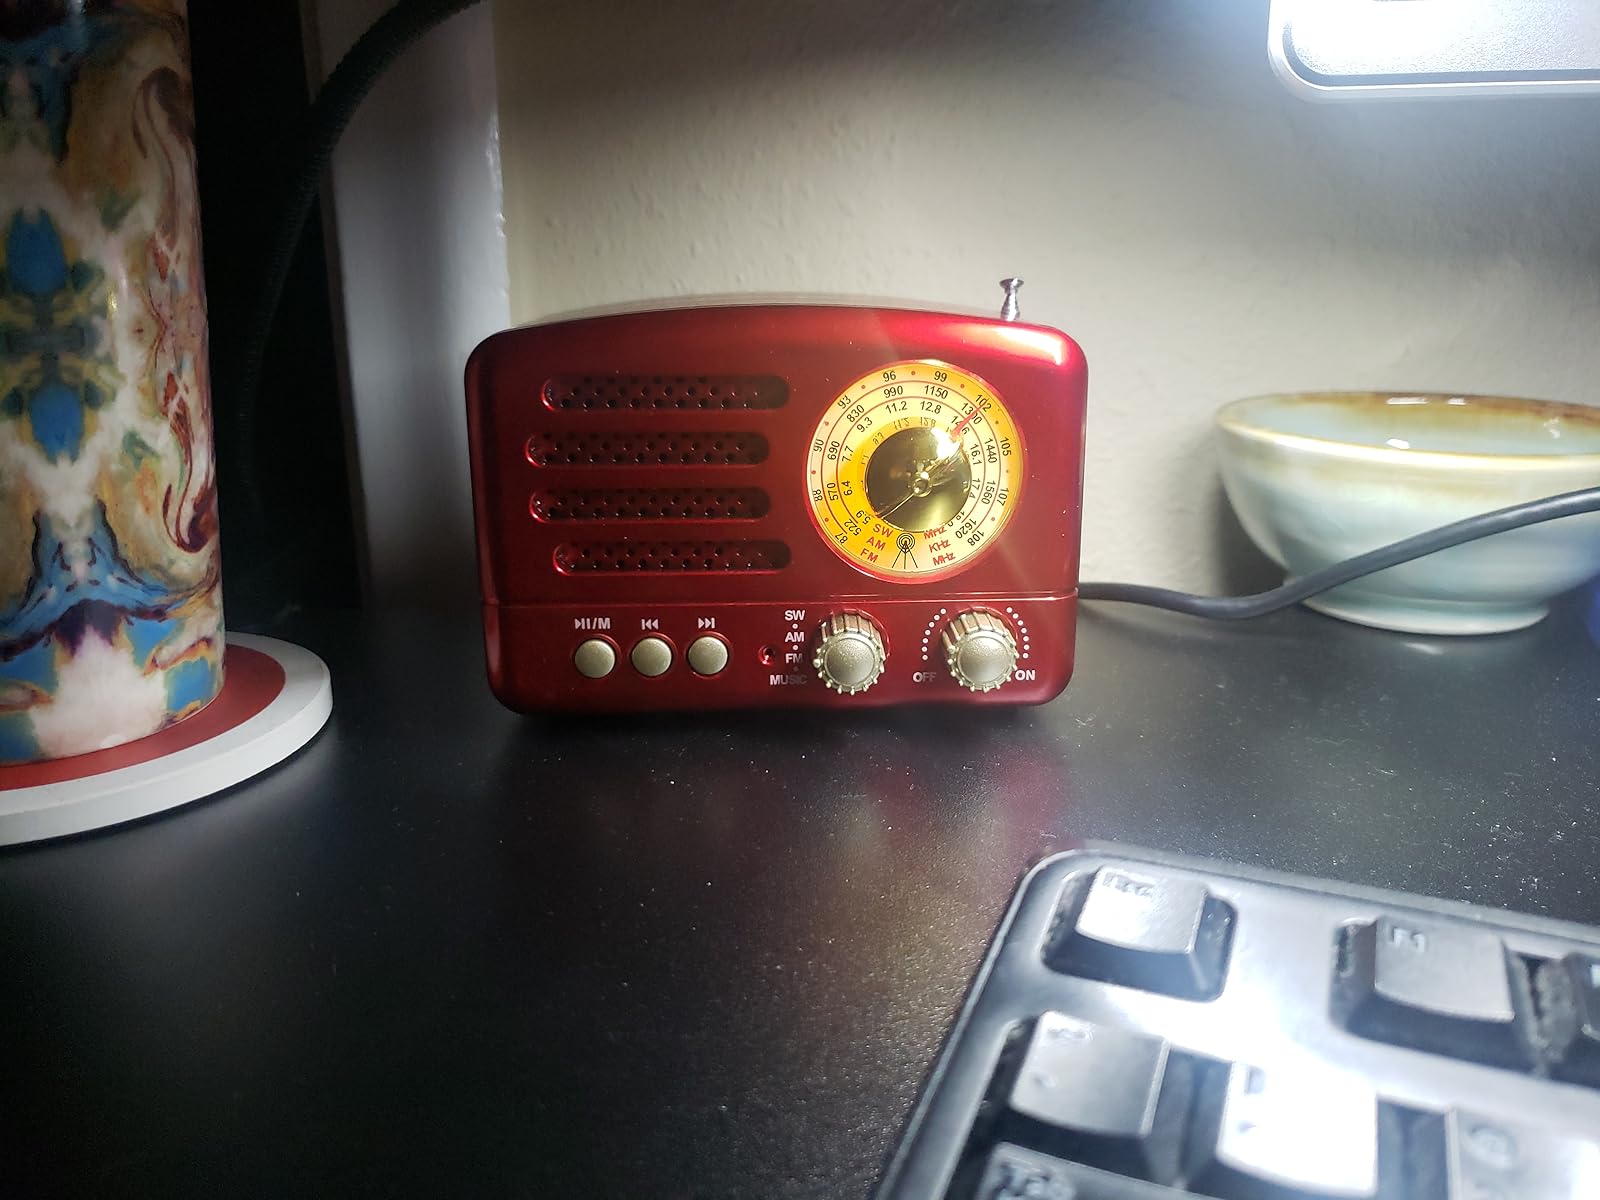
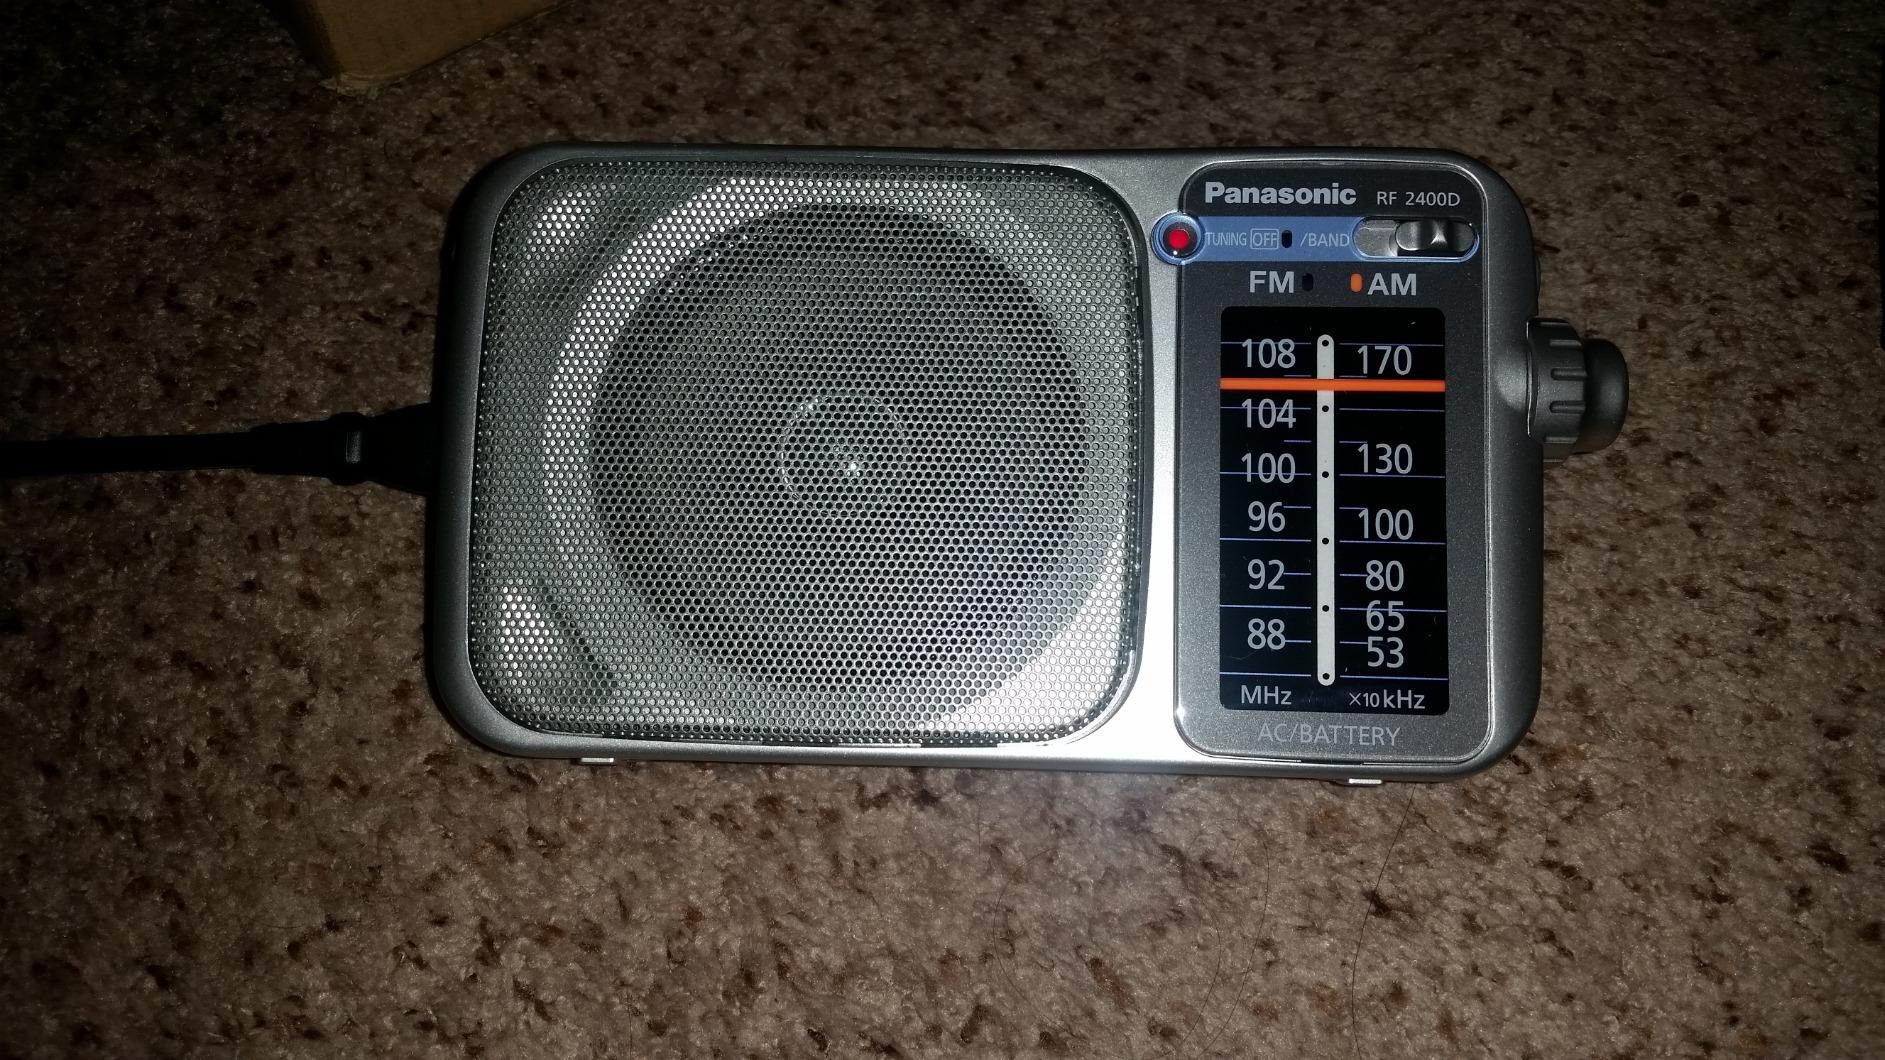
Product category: radio
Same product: no